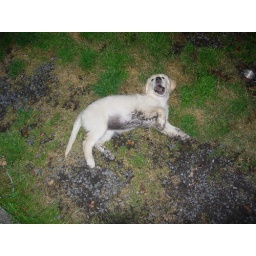
Alix is a female golden retriever and a service dog in training. Picture taken by her foster family.